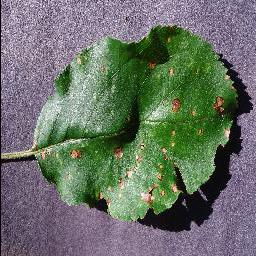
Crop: apple
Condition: black_rot